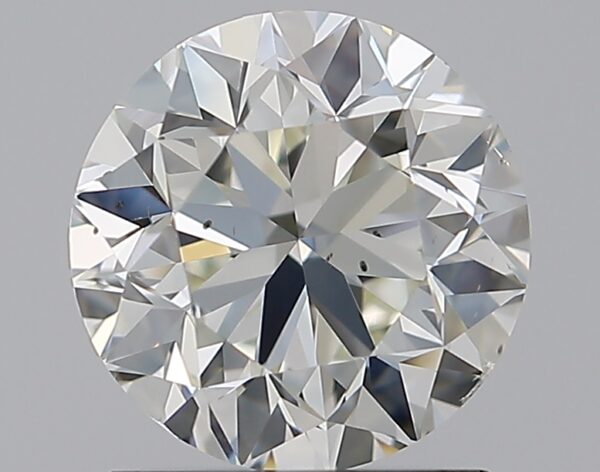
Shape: round
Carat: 1.5
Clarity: SI1
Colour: K
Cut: VG
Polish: EX
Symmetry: VG
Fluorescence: F
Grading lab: GIA
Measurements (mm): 7.1 x 7.17 x 4.61